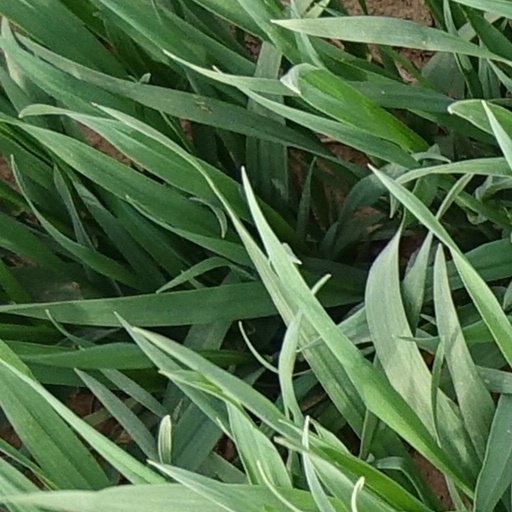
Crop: wheat